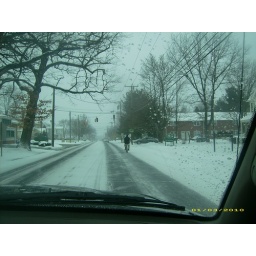
Look at this person riding a bike in the snow.